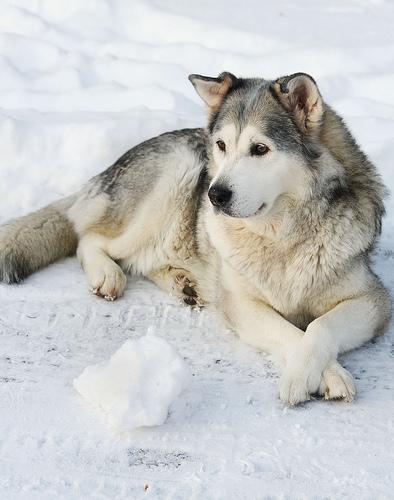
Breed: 1324-n000004-malamute